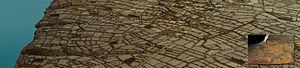
Plan-relief du port de Brest
Selon Charles Higounet :
On appelle bocage une région rurale où les champs cultivés et les prés sont enclos par des levées de terre ou talus portant des haies et taillis, et des alignements plus ou moins continus d'arbres et arbustes sauvages ou fruitiers. Cette végétation haute de 1 à 20 mètres marque généralement les limites de parcelles qui sont de tailles inégales et de formes différentes. Paysage agraire identitaire, l'habitat bocager y est souvent dispersé sous formes de fermes et de hameaux. Des formes bocagères se sont développées sous différentes latitudes et époques.